UK Athletics

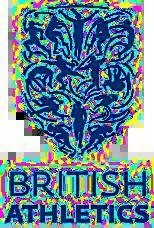
The British Athletics brand

Former long-distance runner David Moorcroft, previously Chief Executive of the British Athletics Federation, continued in the same role at the newly formed UKA. He headed the organisation until 2006 when he stepped down after Great Britain's worst performance at a European Athletics Championships for twenty years. The results in Gothenburg (their sole gold medal coming in the 100 m relay) were below expectations and failed to meet the target for improving British athletics in preparation for the upcoming 2012 London Olympics. Moorcroft's departure triggered a restructuring of the organisation and the creation of the role of chairman, to which businessman Ed Warner was appointed.